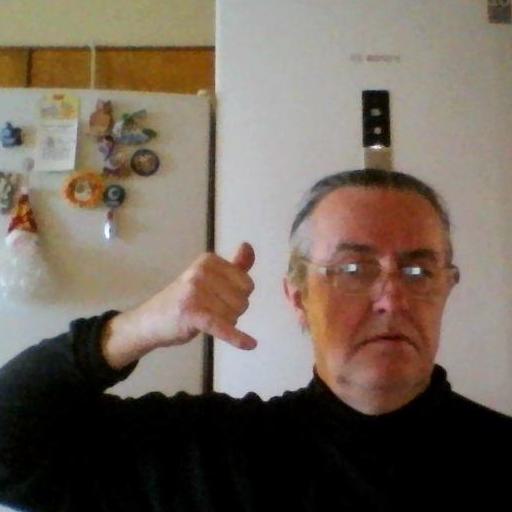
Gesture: call